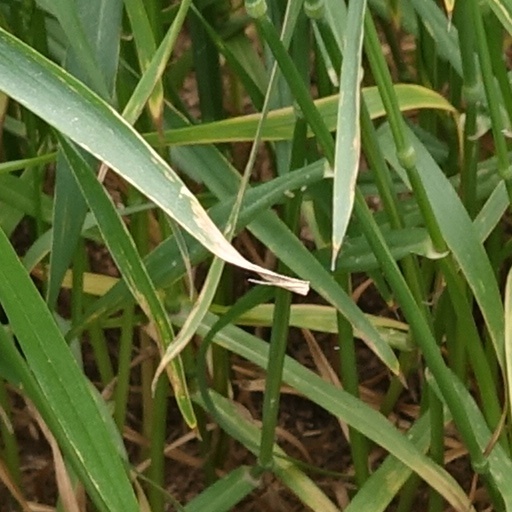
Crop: wheat